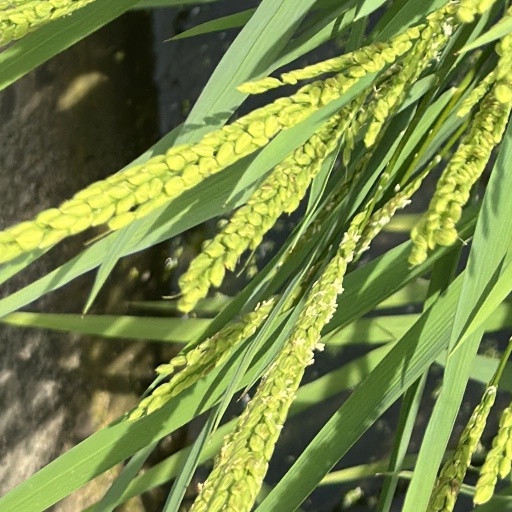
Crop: rice